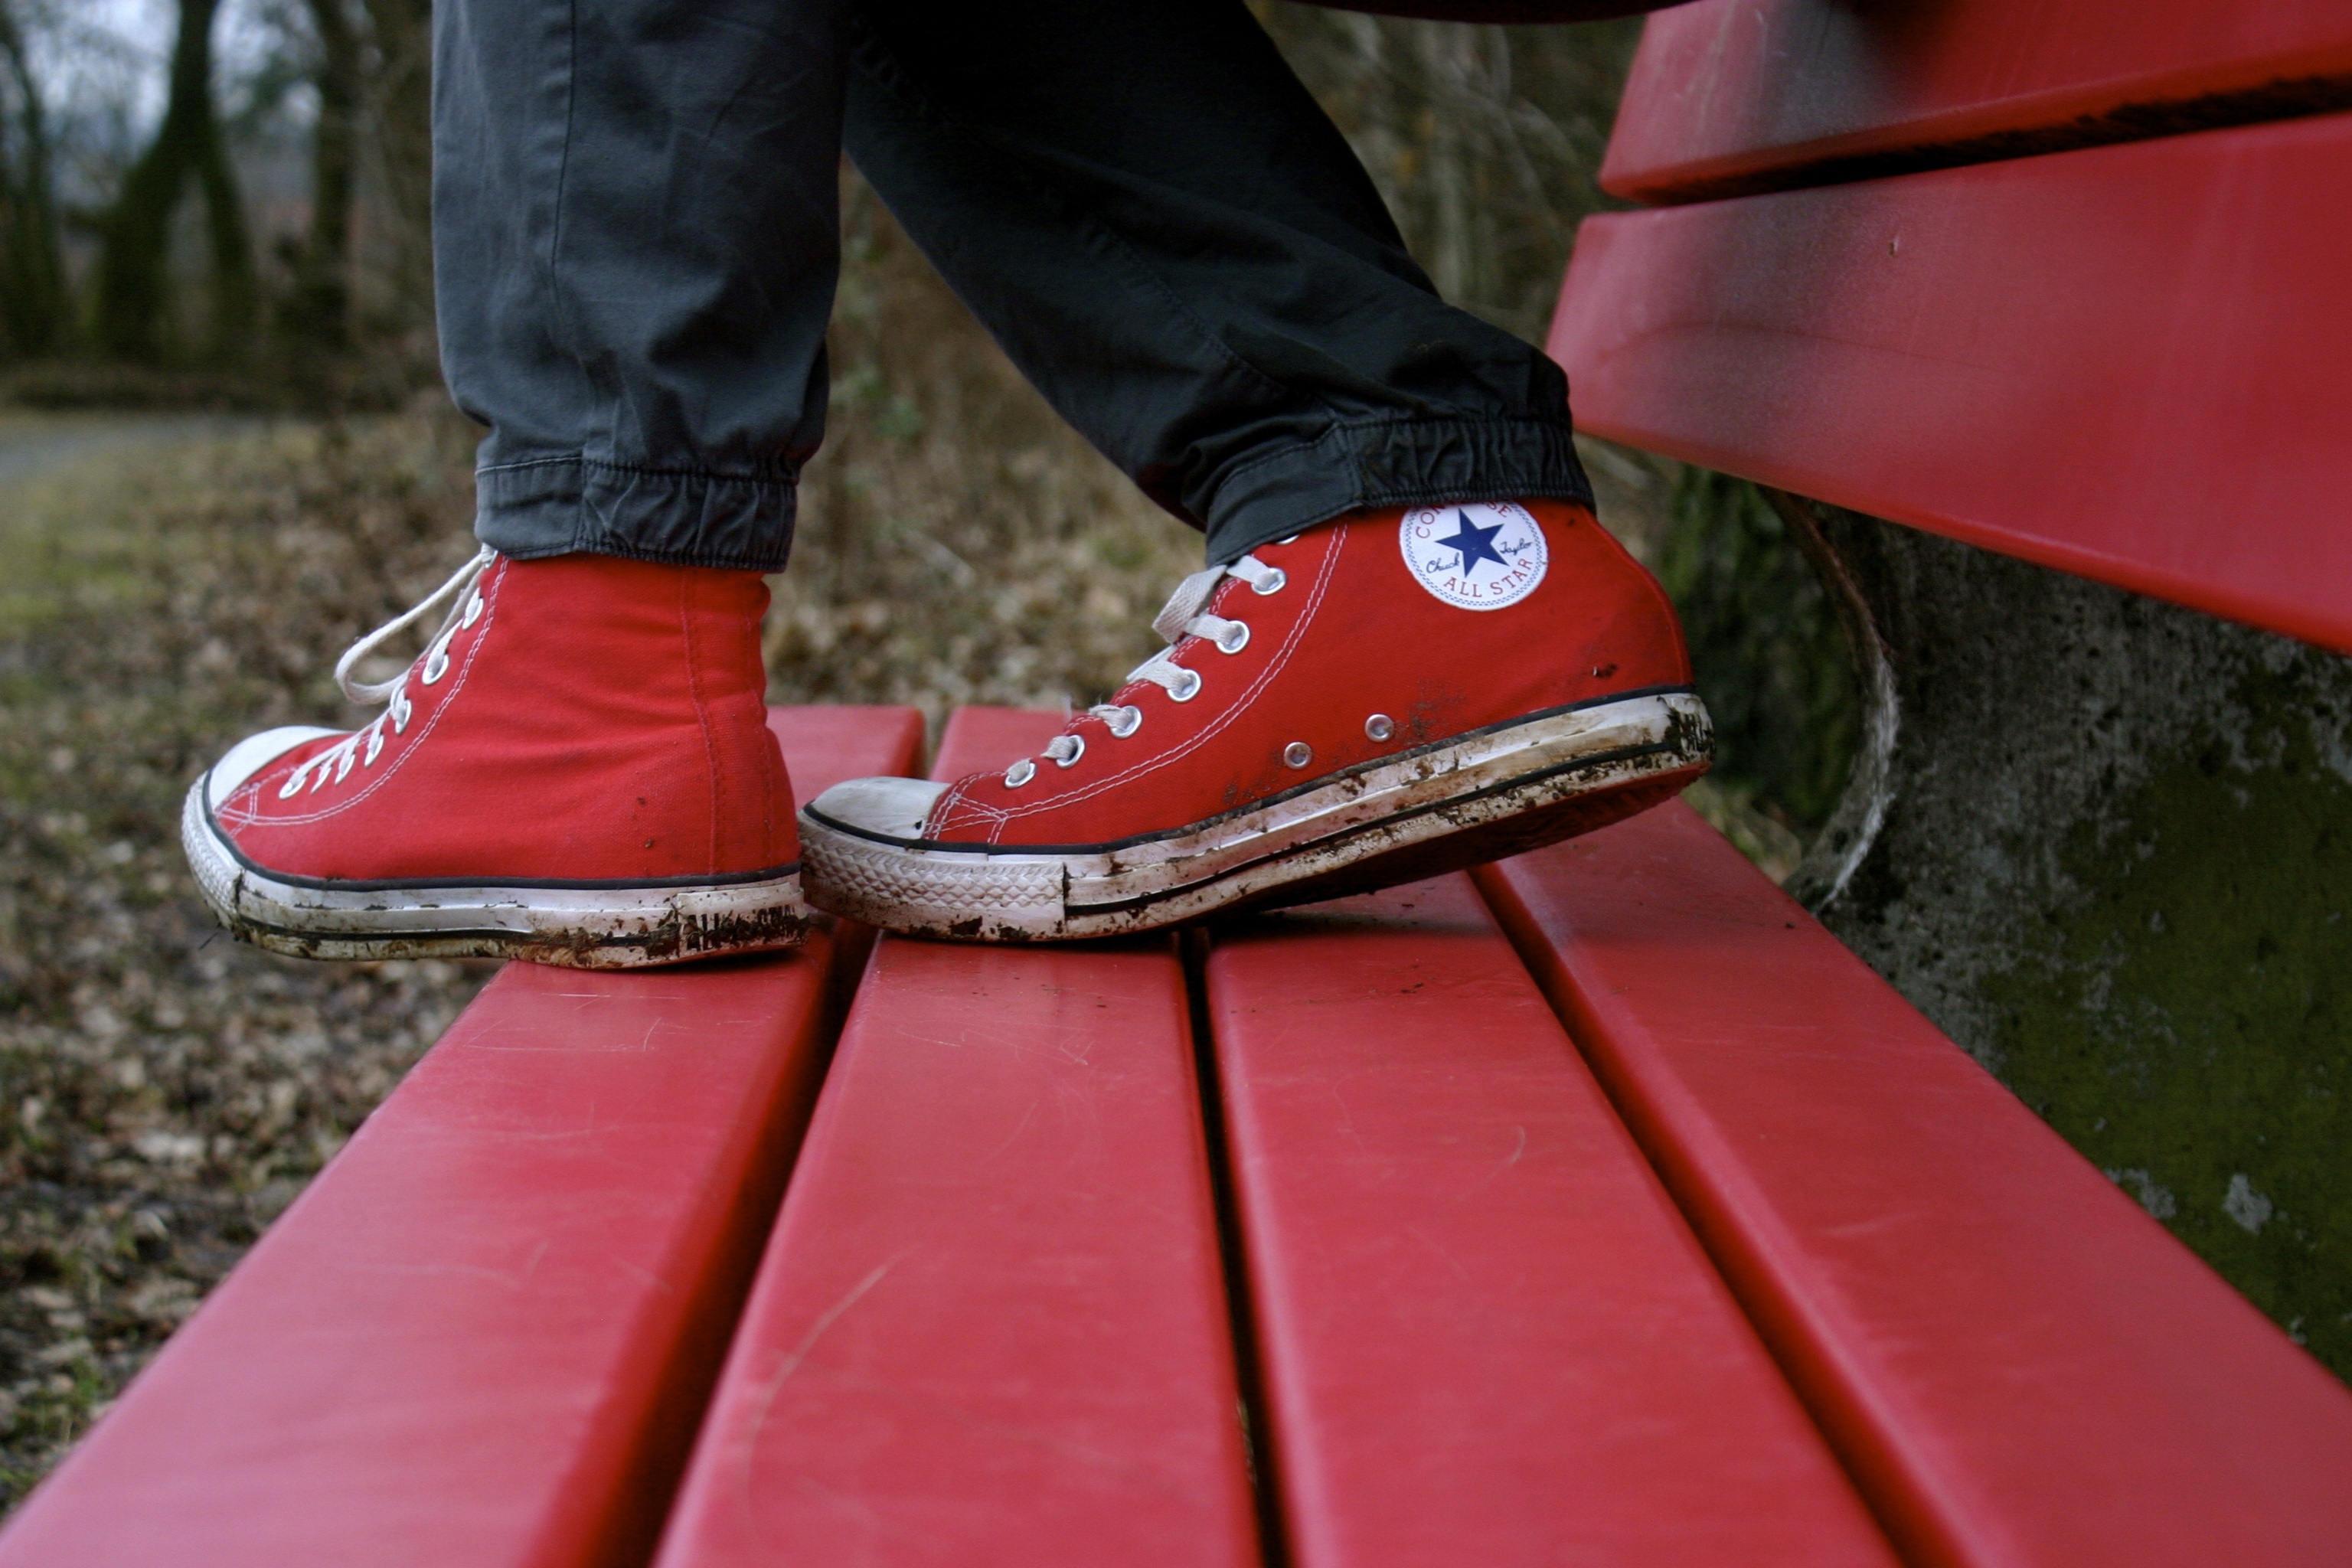
shoe, leg, spring, red, color, shoes, converse, footwear, high heeled footwear